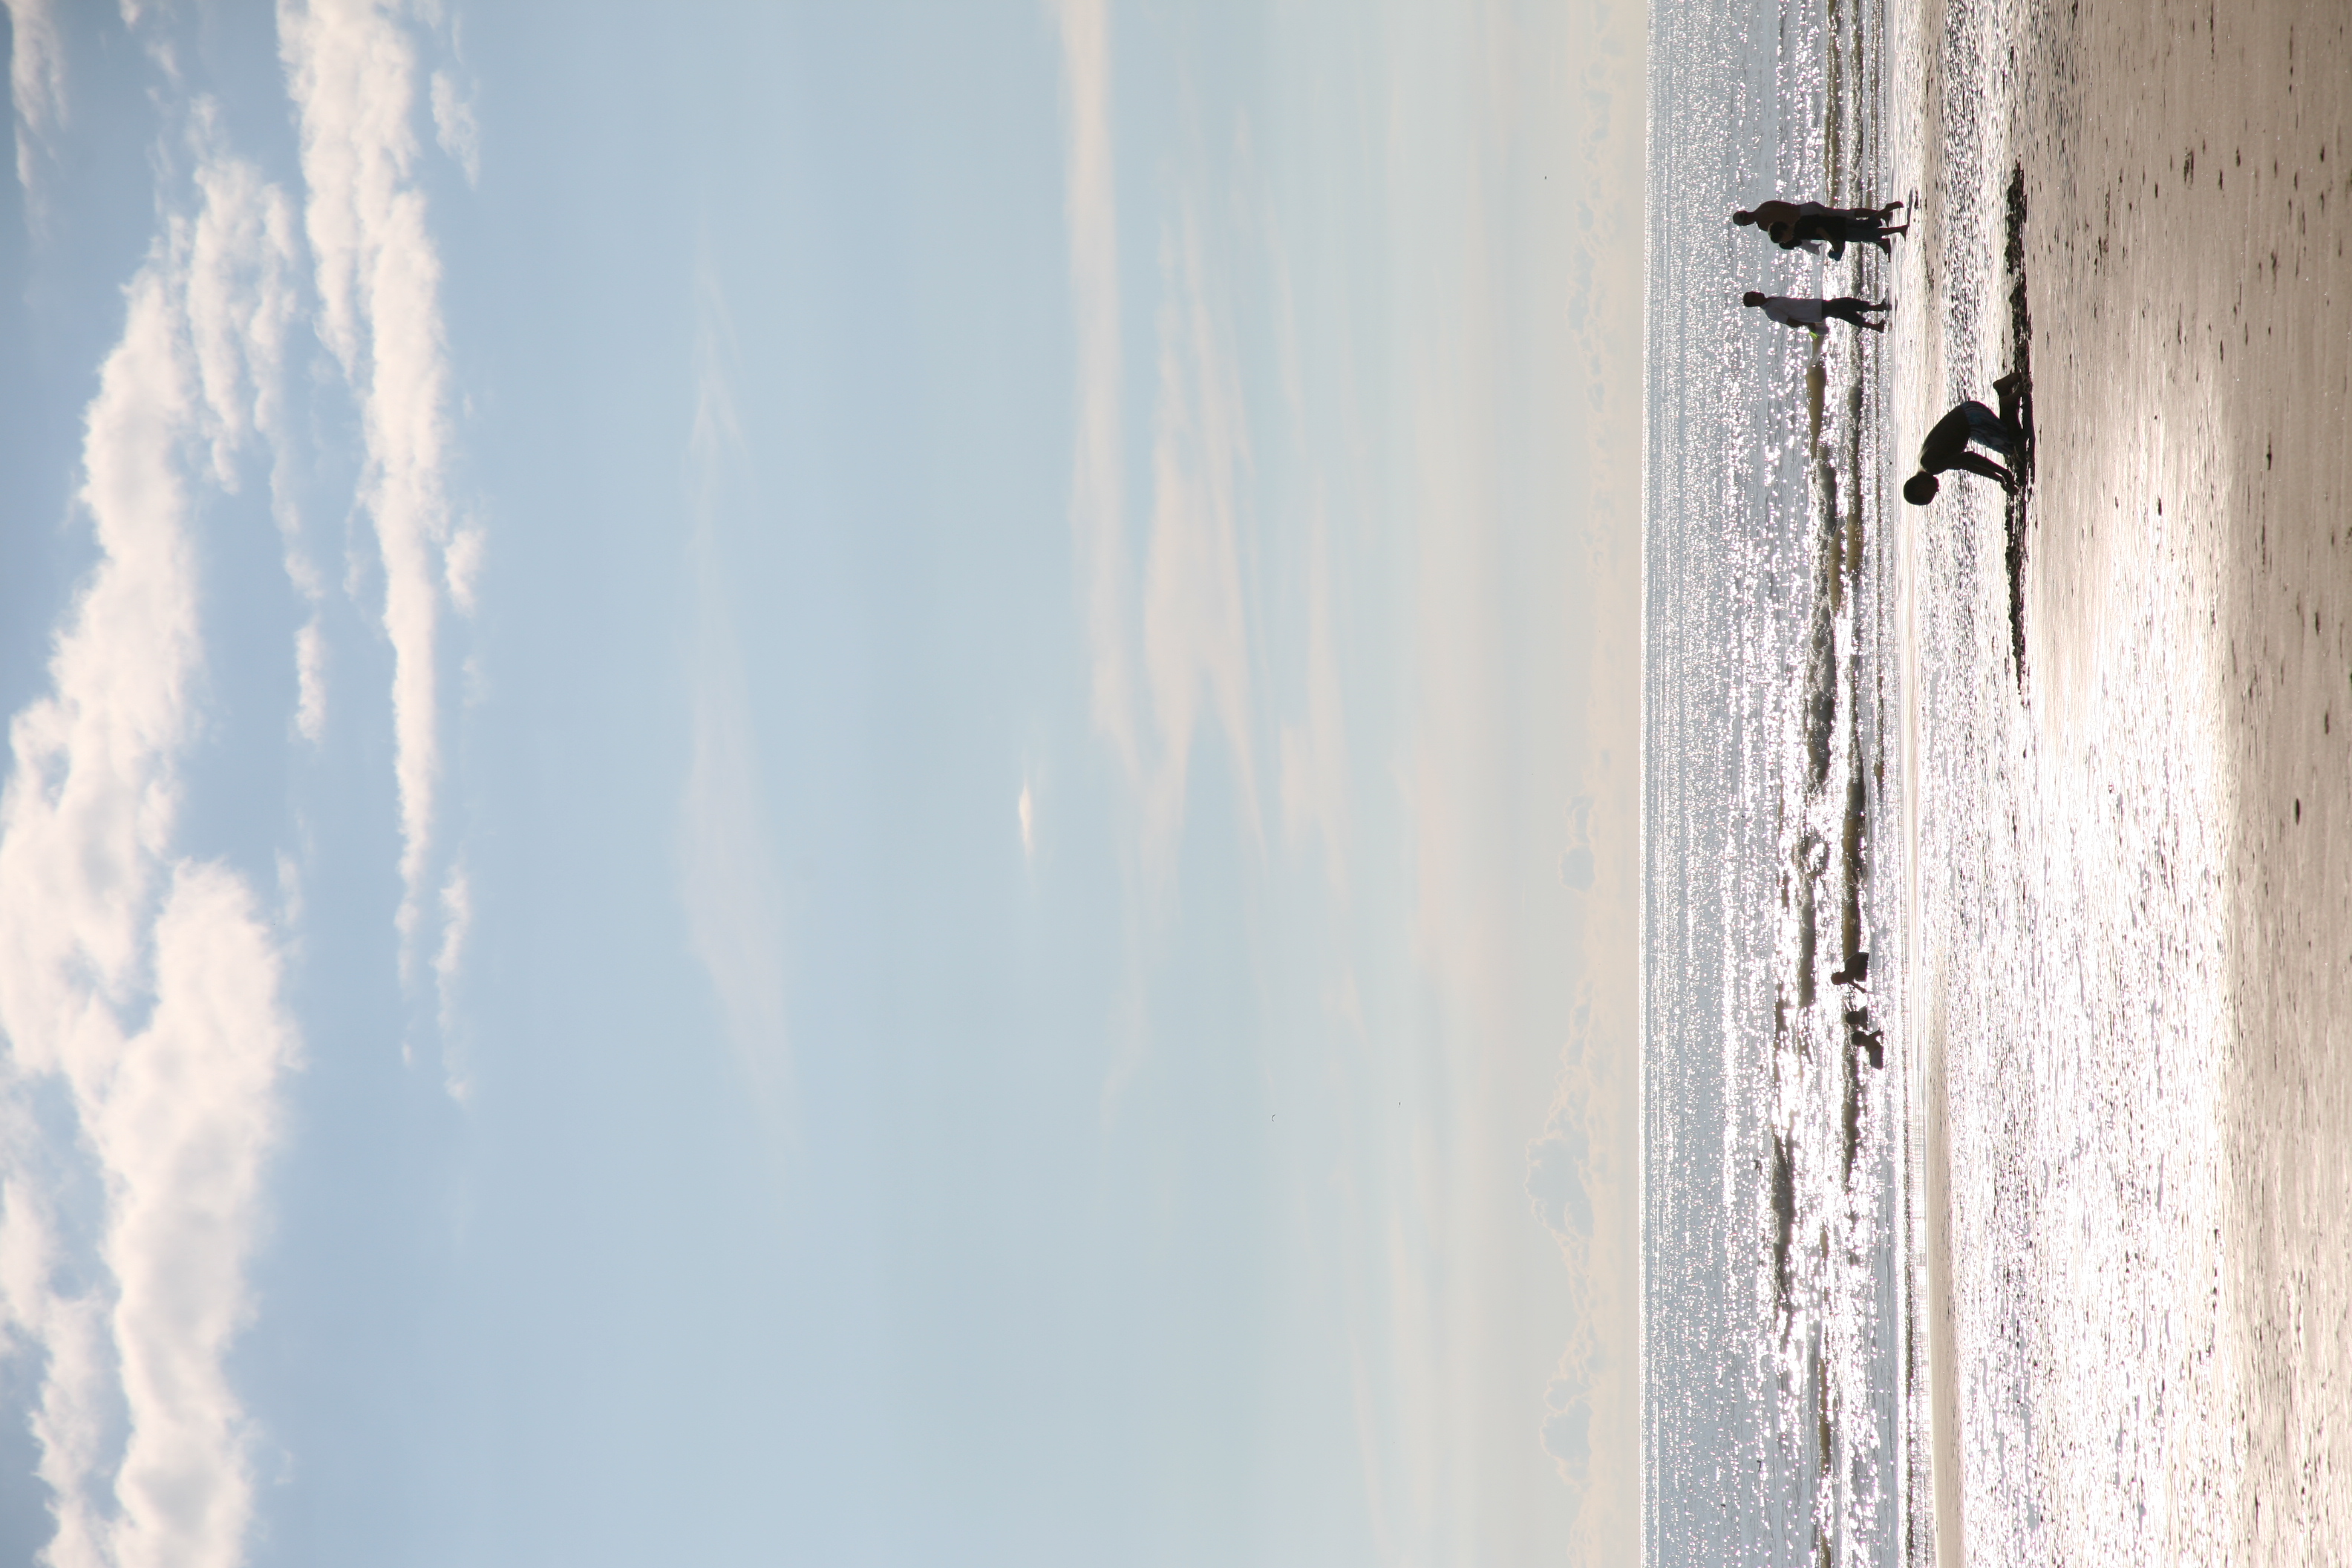
beach, sea, coast, sand, ocean, horizon, cloud, sky, shore, wave, france, body of water, strand, mer, playa, 5d, channel, frankreich, vague, pasdecalais, cotedopale, stellaplage, manche, cucq, welle, seasideresort, seebad, stationbaln aire, wind wave